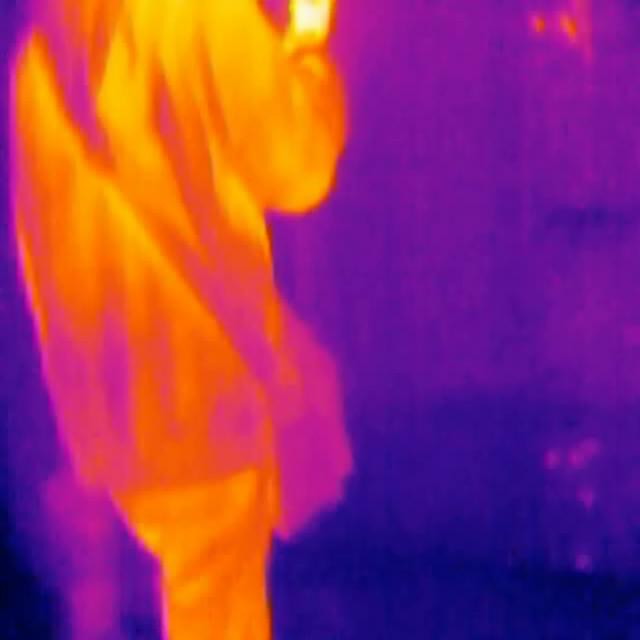
Detected objects:
label: person